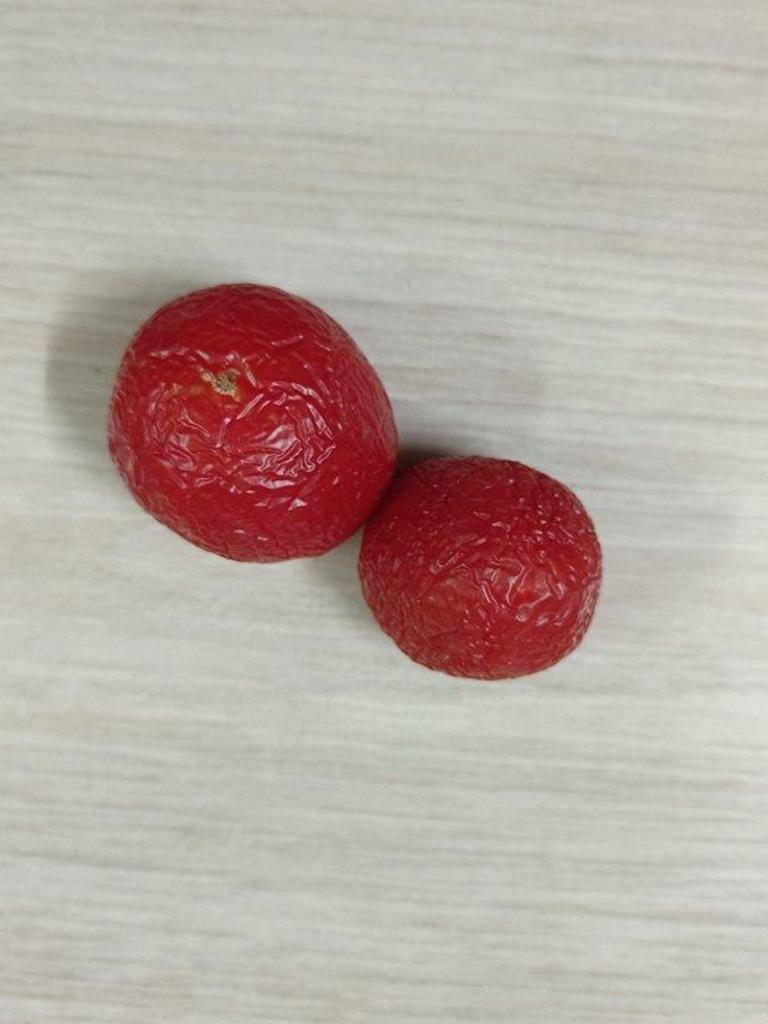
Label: Rotten